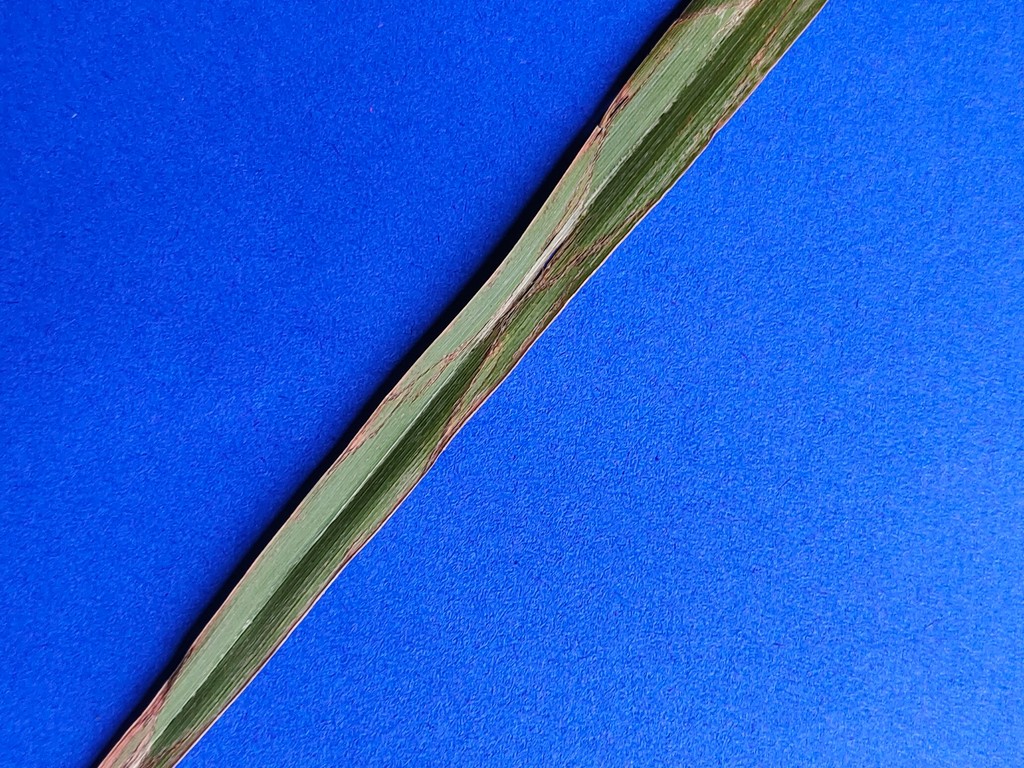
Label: Unhealthy